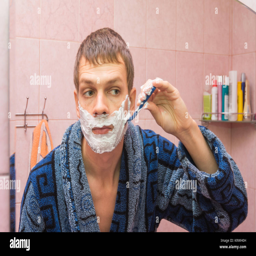
young man shaves the stubble on his cheek